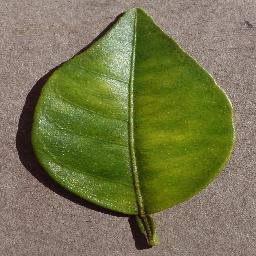
Label: Orange___Haunglongbing_(Citrus_greening)